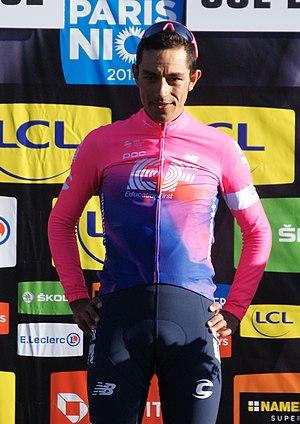
Daniel Felipe Martínez, Paris-Nice 2019
Daniel Felipe Martínez Poveda, né le 25 avril 1996 à Bogota, est un coureur cycliste colombien membre de l'équipe EF Pro Cycling. Spécialiste des courses par étapes, il a notamment remporté le Critérium du Dauphiné en 2020.